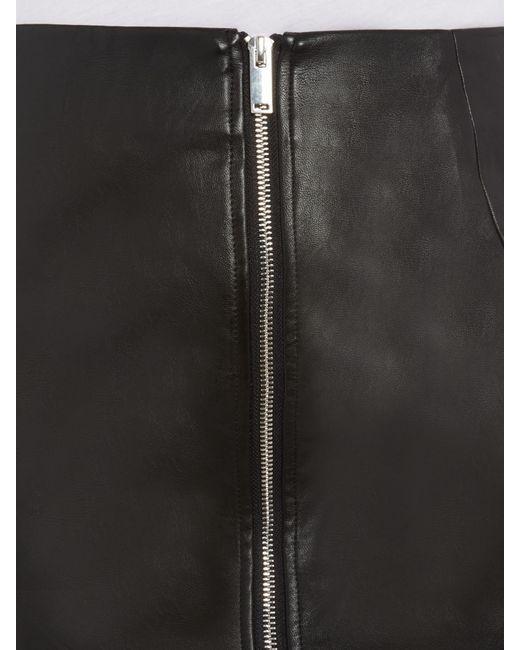
lederrock mit Reißverschluss vorne in schwarzer Farbe